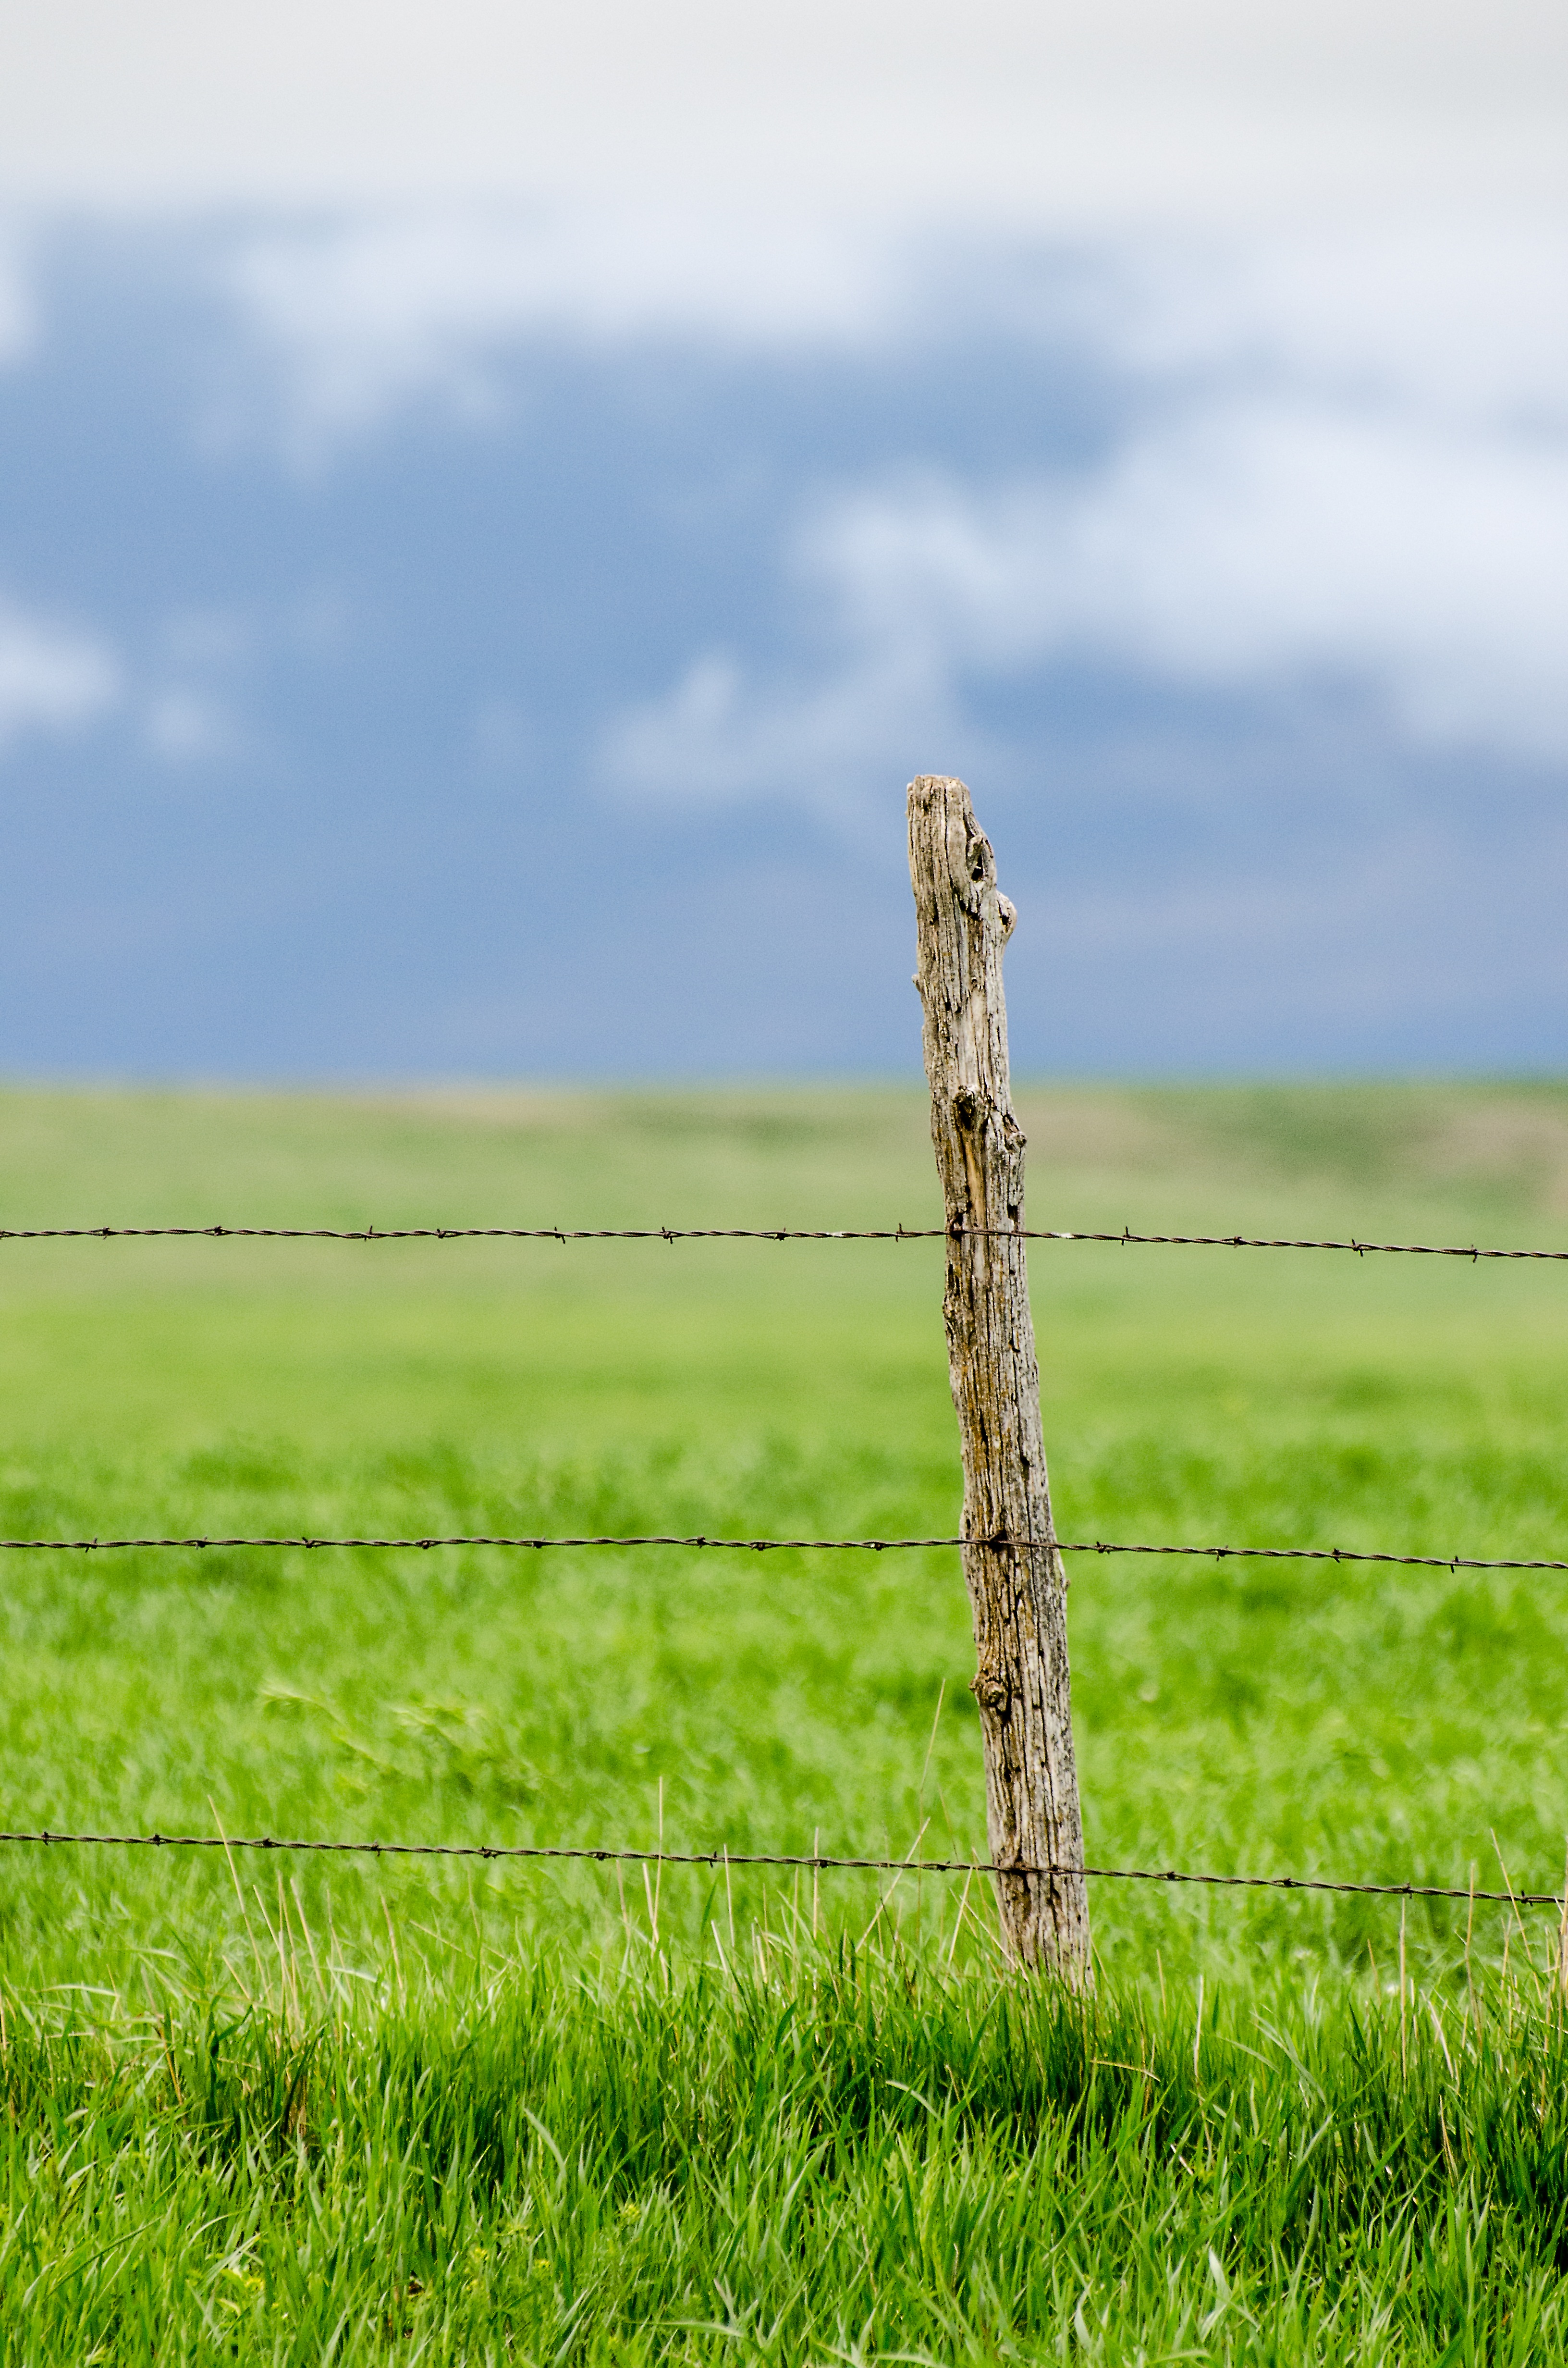
landscape, tree, nature, grass, outdoor, horizon, marsh, sharp, fence, barbed wire, post, plant, sky, wood, sun, field, farm, lawn, meadow, prairie, countryside, sunlight, flower, old, land, country, summer, wire, environment, rural, spring, green, cattle, farming, crop, scenic, pasture, ranch, natural, metal, soil, blue, agriculture, security, savanna, barbwire, plain, blue sky, sunny, clouds, grassland, barbed, wooden, wetland, day, scene, barrier, protection, habitat, border, secure, ecosystem, boundary, sky clouds, blue sky clouds, rural area, barb, paddy field, fence post, natural environment, grass family, woody plant, raising cattle